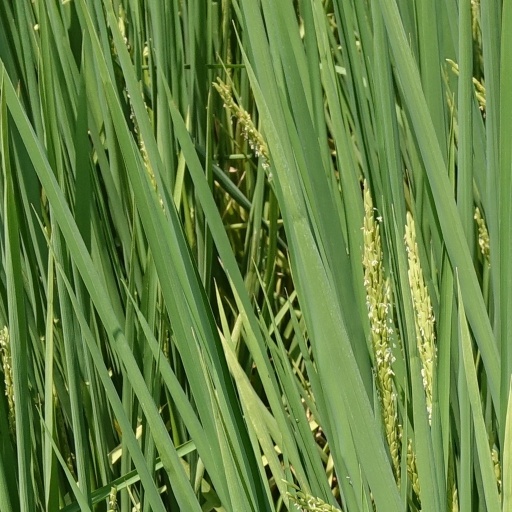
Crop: rice